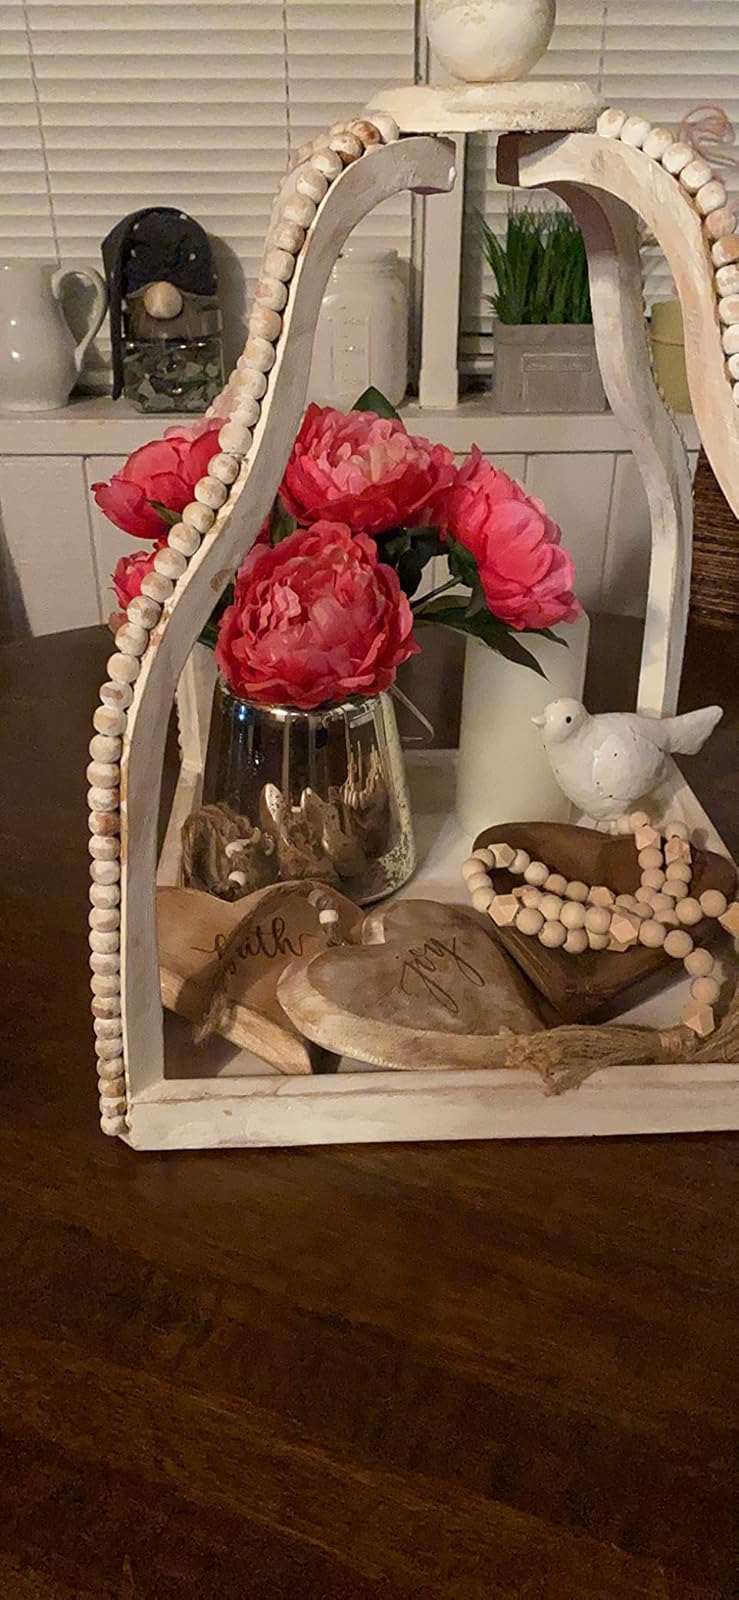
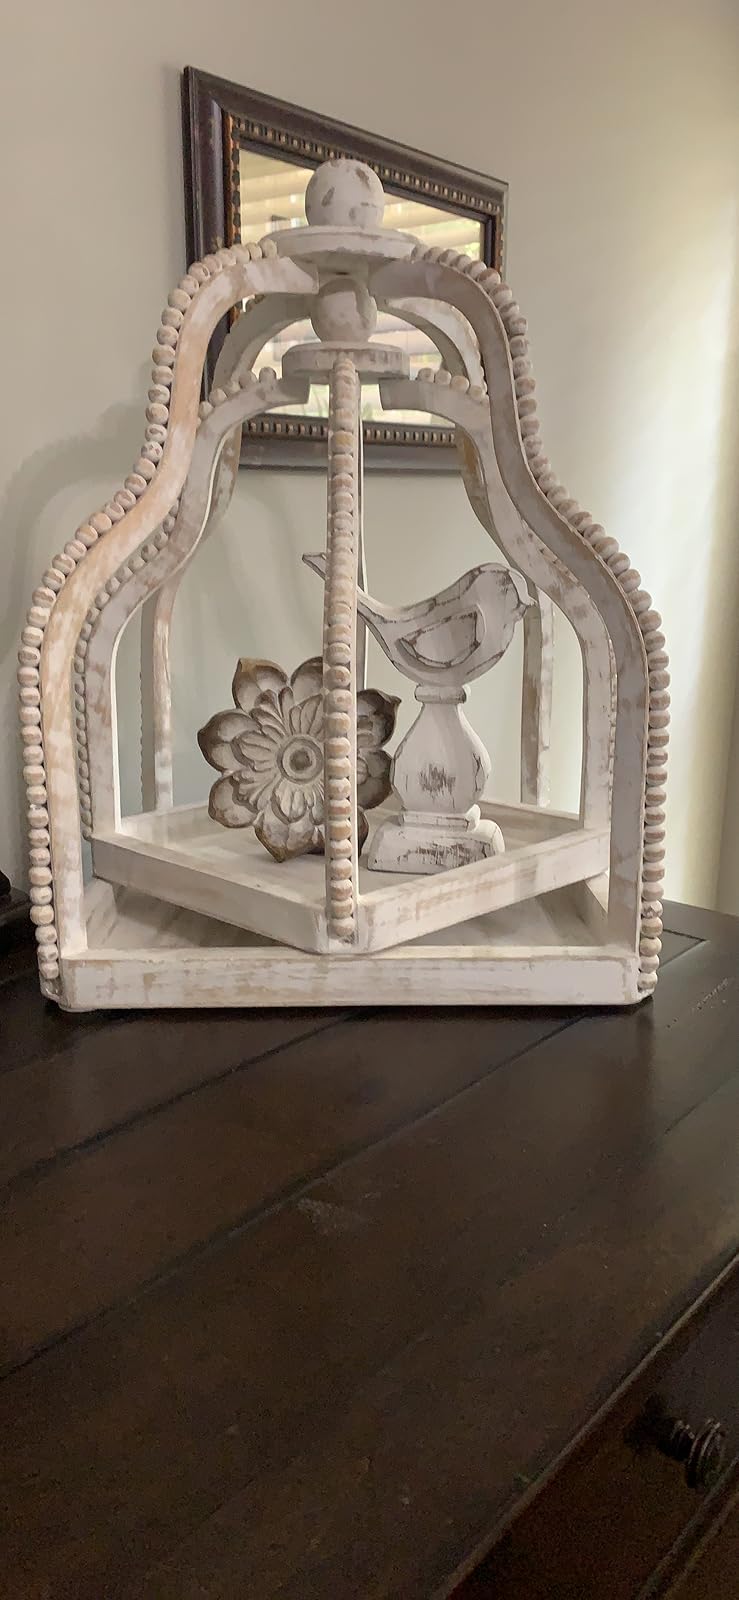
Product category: lantern
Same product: yes